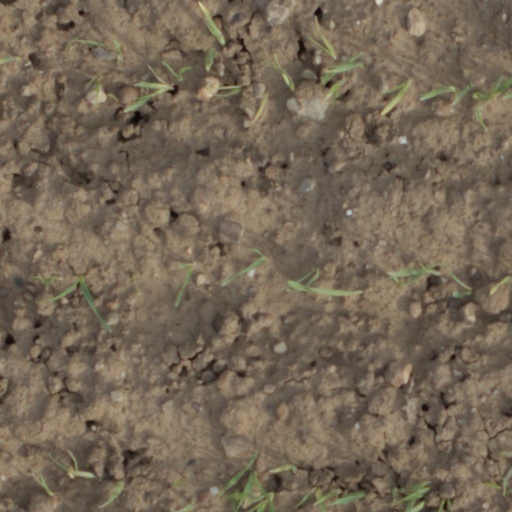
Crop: wheat